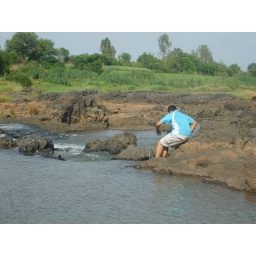
Sameer sitting on the rocks in the river Krishna.